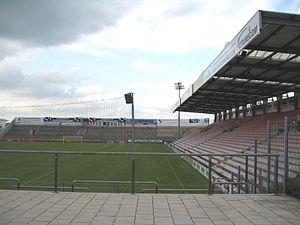
L'Alpenbauer Sportpark est un stade de football situé à Unterhaching en Allemagne dont le club résident est le SpVgg Unterhaching. Le stade dispose d'une capacité de 15 053 places.